German nationalism in Austria

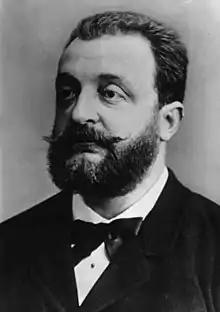
Georg von Schönerer: radical pan-Germanist, and founder of the Deutschnationaler Verein (German-National Association)

A consortium of German nationalist groups and intellectuals published the Linz Program in 1882, which demanded the recognition of German predominance in the Empire, along with the complete Germanisation of the Empire. This manifesto was signed by the radical German nationalist Georg von Schönerer, Vienna's populist, pro-Catholic, and royalist mayor Karl Lueger, and the Jewish social democrat Victor Adler. The diverse signatories of the Linz manifesto split ideologically after Schönerer revised it to add an "Aryan paragraph" in 1885.